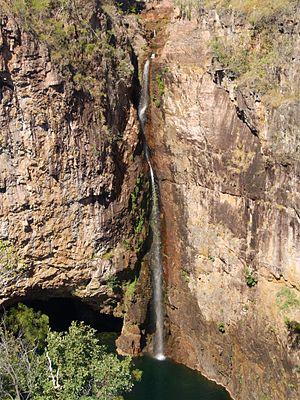
Cette page est une liste des chutes d'eau d'Australie.